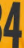
Number: 4